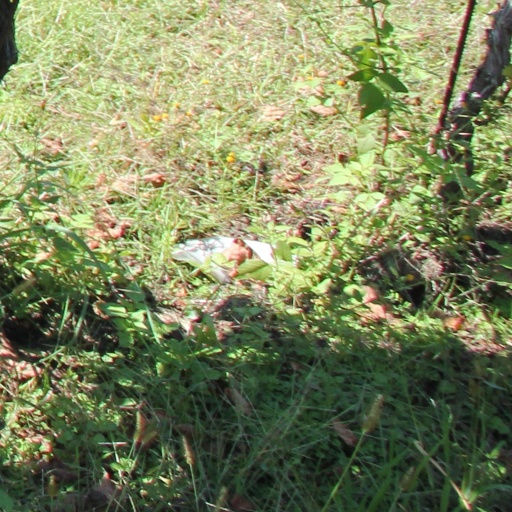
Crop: grape